Koolhoven F.K.58

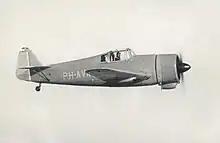
Prototype

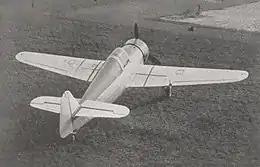
The prototype of the F.K.58. in 1938.

In 1938, the French Air Ministry noticed that domestic aircraft manufacturing capacity could not re-equip the "Armée de l'Air" with modern fighters quickly enough. In order to win some contracts with the French, the Dutch manufacturer Koolhoven quickly designed a single-seat fighter that would use French-supplied engines and other components. The Koolhoven fighter was intended primarily for fighter units based in the colony of French Indochina. Design work on the new fighter began early in 1938. Erich Schatzki, the designer of the Fokker D.XXI, joined Koolhoven from Fokker in March 1938, but despite claims that Schatzki designed the F.K.58 as well, design work was well underway (60% complete) by the time Schatzki joined, although he was involved in the final design.